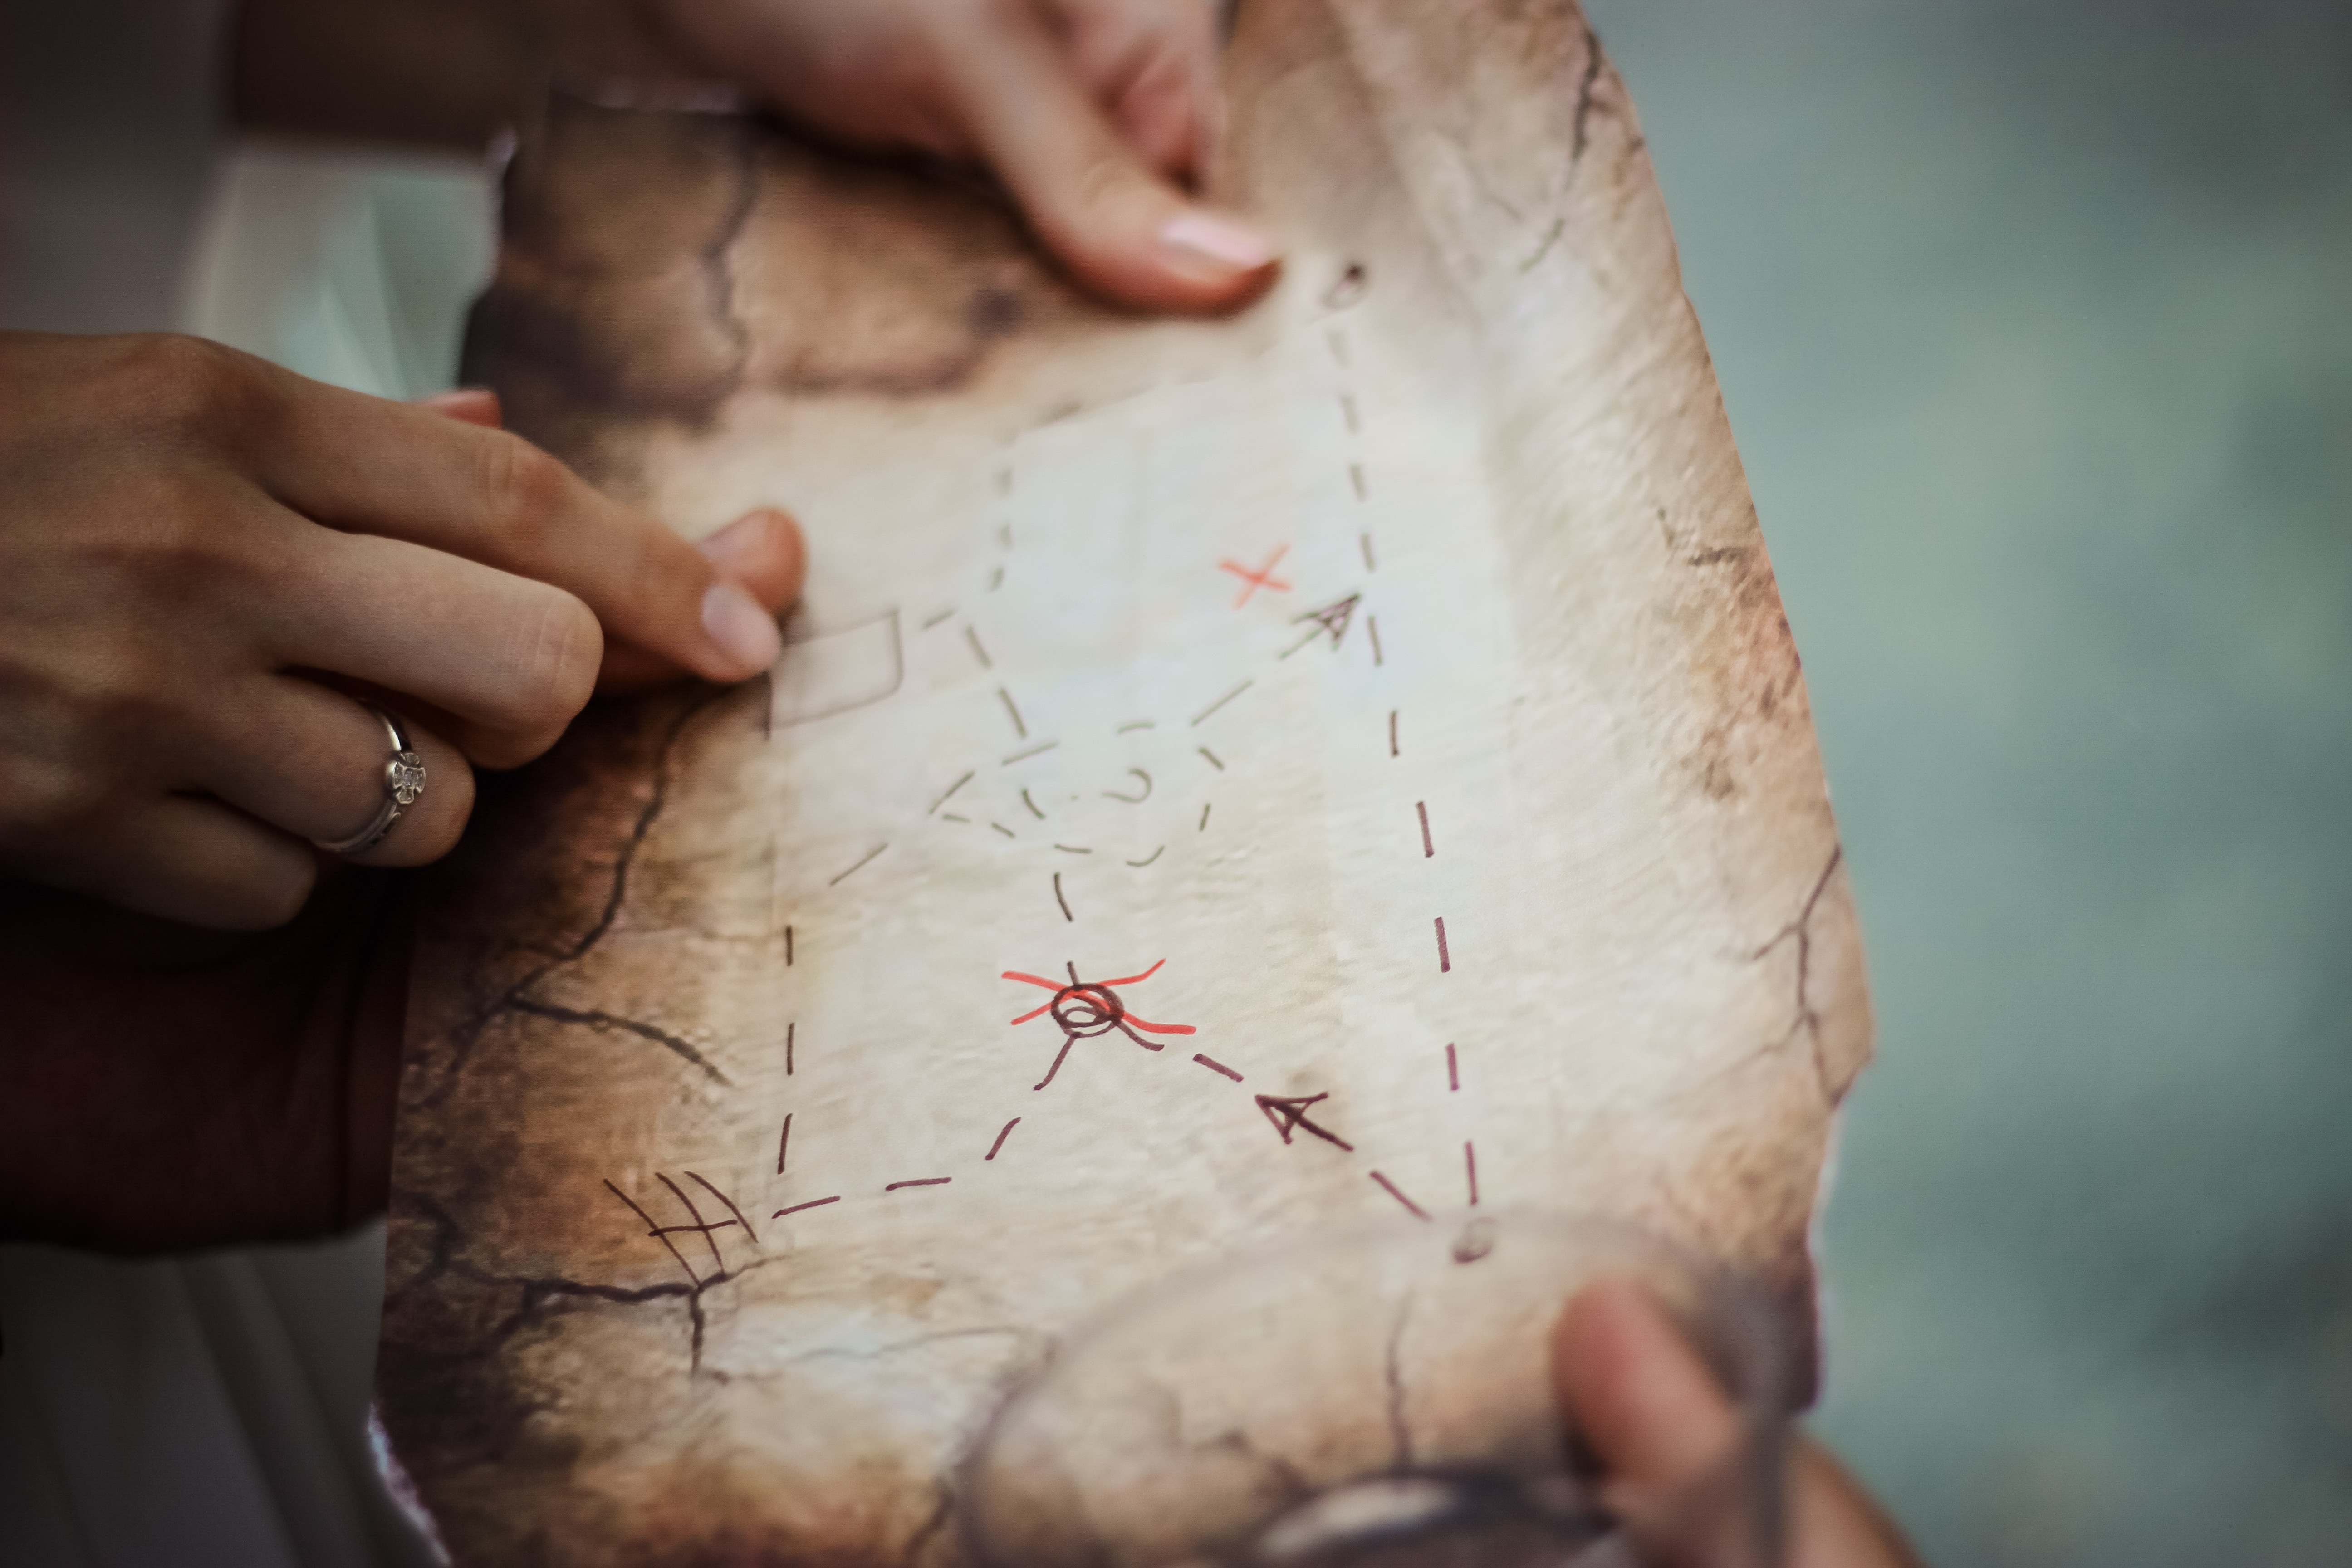
hand, man, blur, people, woman, ring, love, finger, couple, paper, arm, map, close up, human body, art, hands, directions, head, skin, exploration, organ, emotion, treasure map, sense